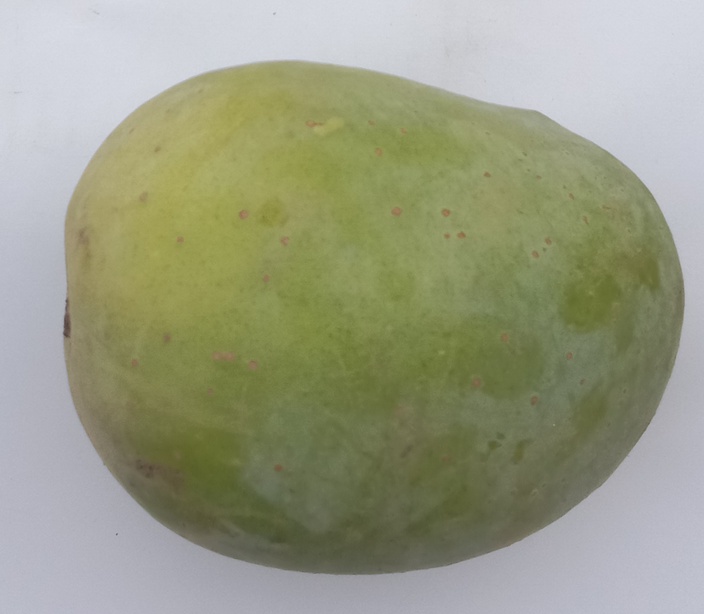
Mango variety: Langra